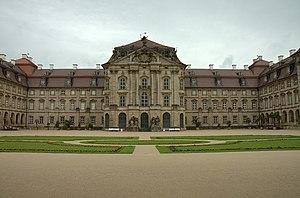
Johann Dientzenhofer est un maître d'œuvre et architecte allemand de l'époque baroque.